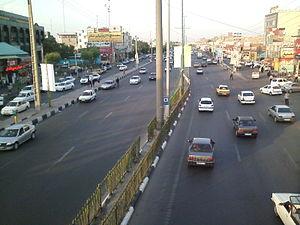
La préfecture d'Eslamshahr est une préfecture de la province de Téhéran en Iran. Sa capitale est Eslamshahr. D'après le recensement de 2006, elle compte 447 192 habitants.